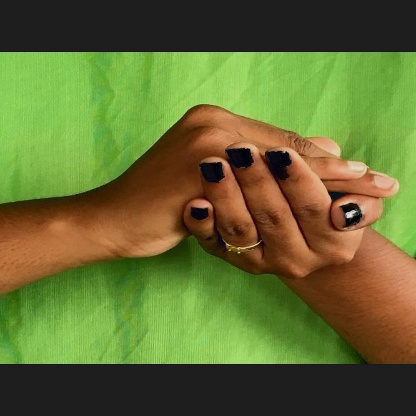
Mudra: Samputa